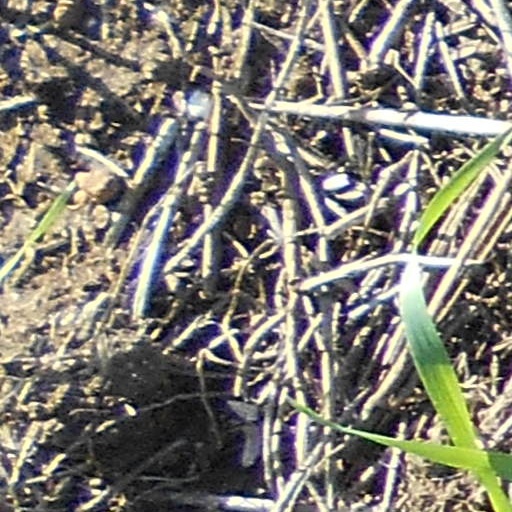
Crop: wheat